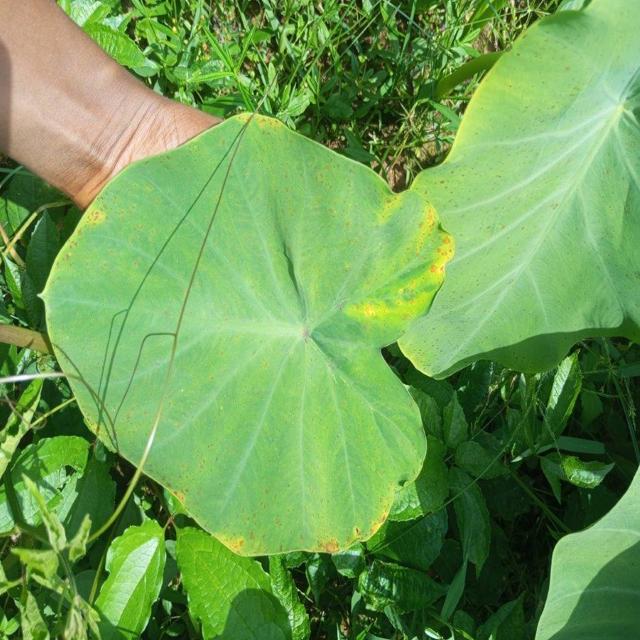
Label: Early_Blight